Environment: real
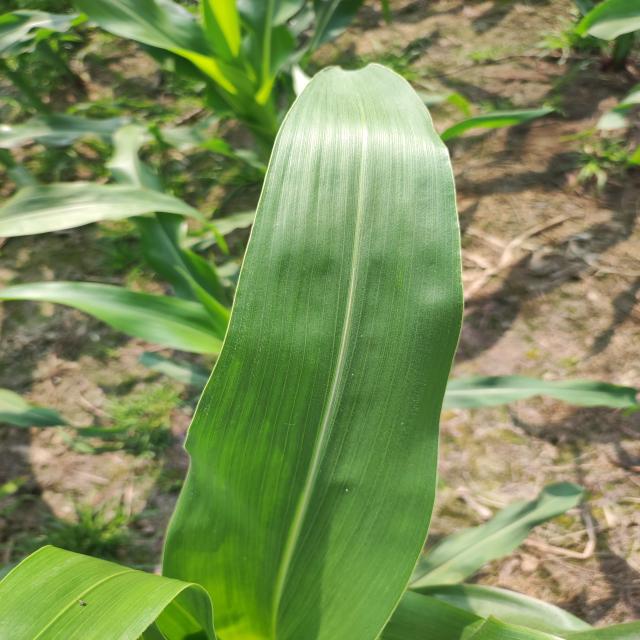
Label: healthy